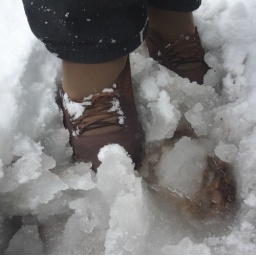
This morning in comming to the house in sluschy snow whit brown suede heels shoes